Mr. High Heels

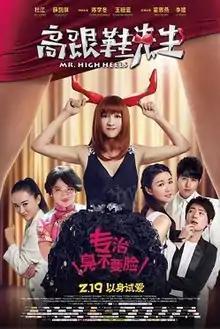
Poster

Mr. High Heels is a 2016 Chinese romance comedy film directed by Lu Ke. It was released on 14 February 2016, in China by Le Vision Pictures.